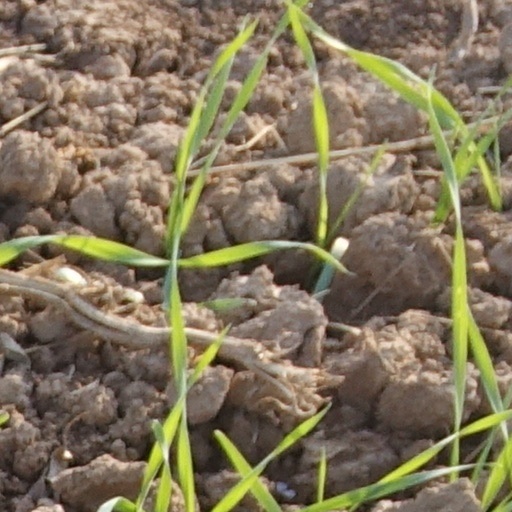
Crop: wheat